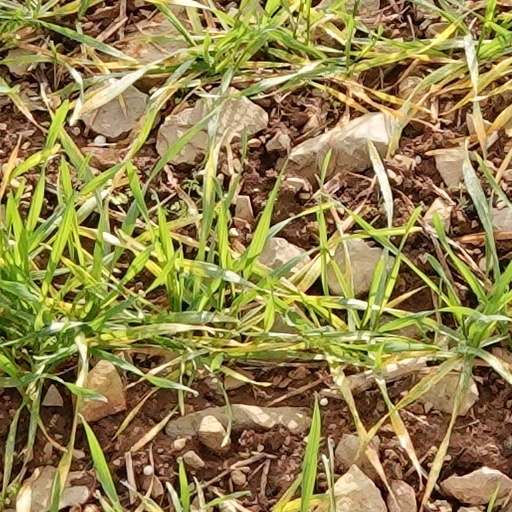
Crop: wheat